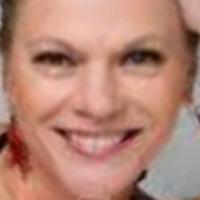
Age group: age 31-40